Heritage College (Gatineau)

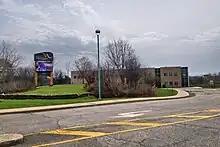
Heritage College in Hull, Quebec

Heritage College is a public English-language college located on Cité des Jeunes Boulevard in Gatineau, Quebec, Canada. It is the only English-language college in western Quebec.